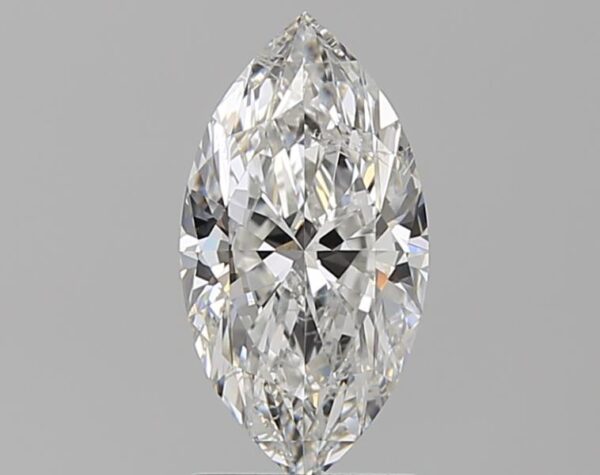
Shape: marquise
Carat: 1.51
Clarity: SI1
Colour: F
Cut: EX
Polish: EX
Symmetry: EX
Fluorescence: N
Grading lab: GIA
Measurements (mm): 11.52 x 6.05 x 3.68